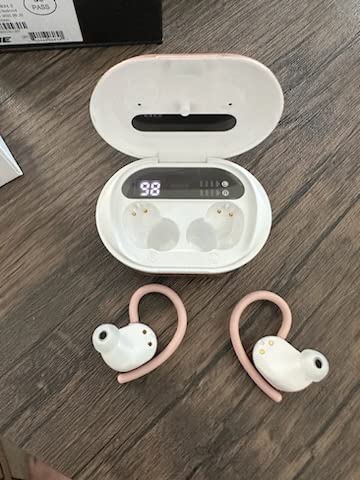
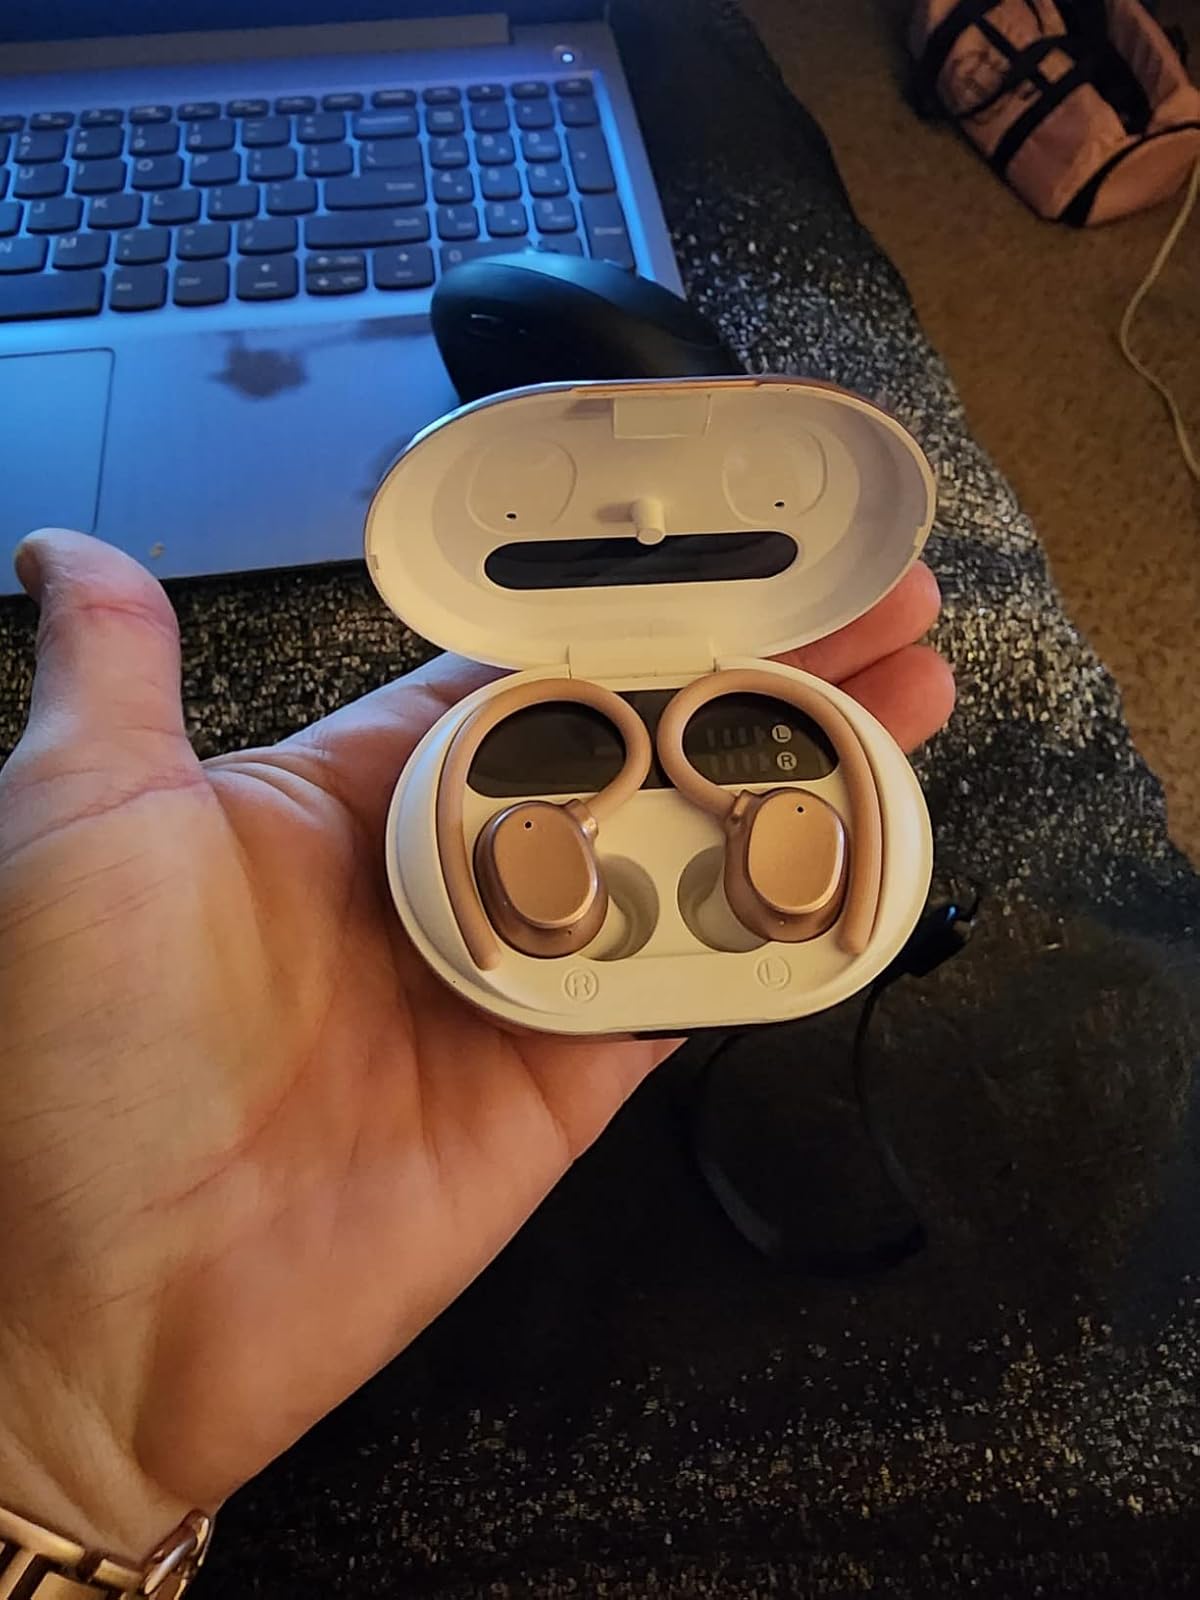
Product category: earbuds
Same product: yes